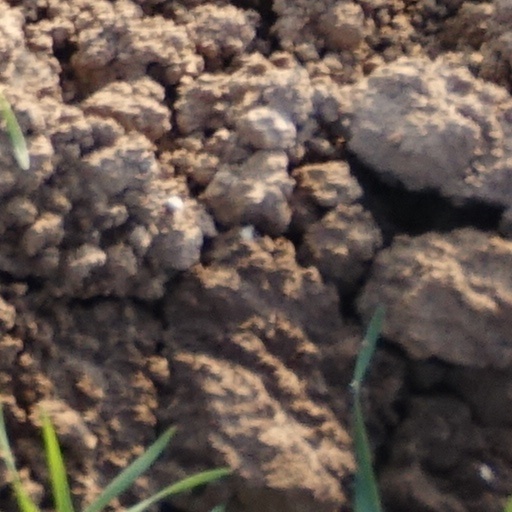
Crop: wheat